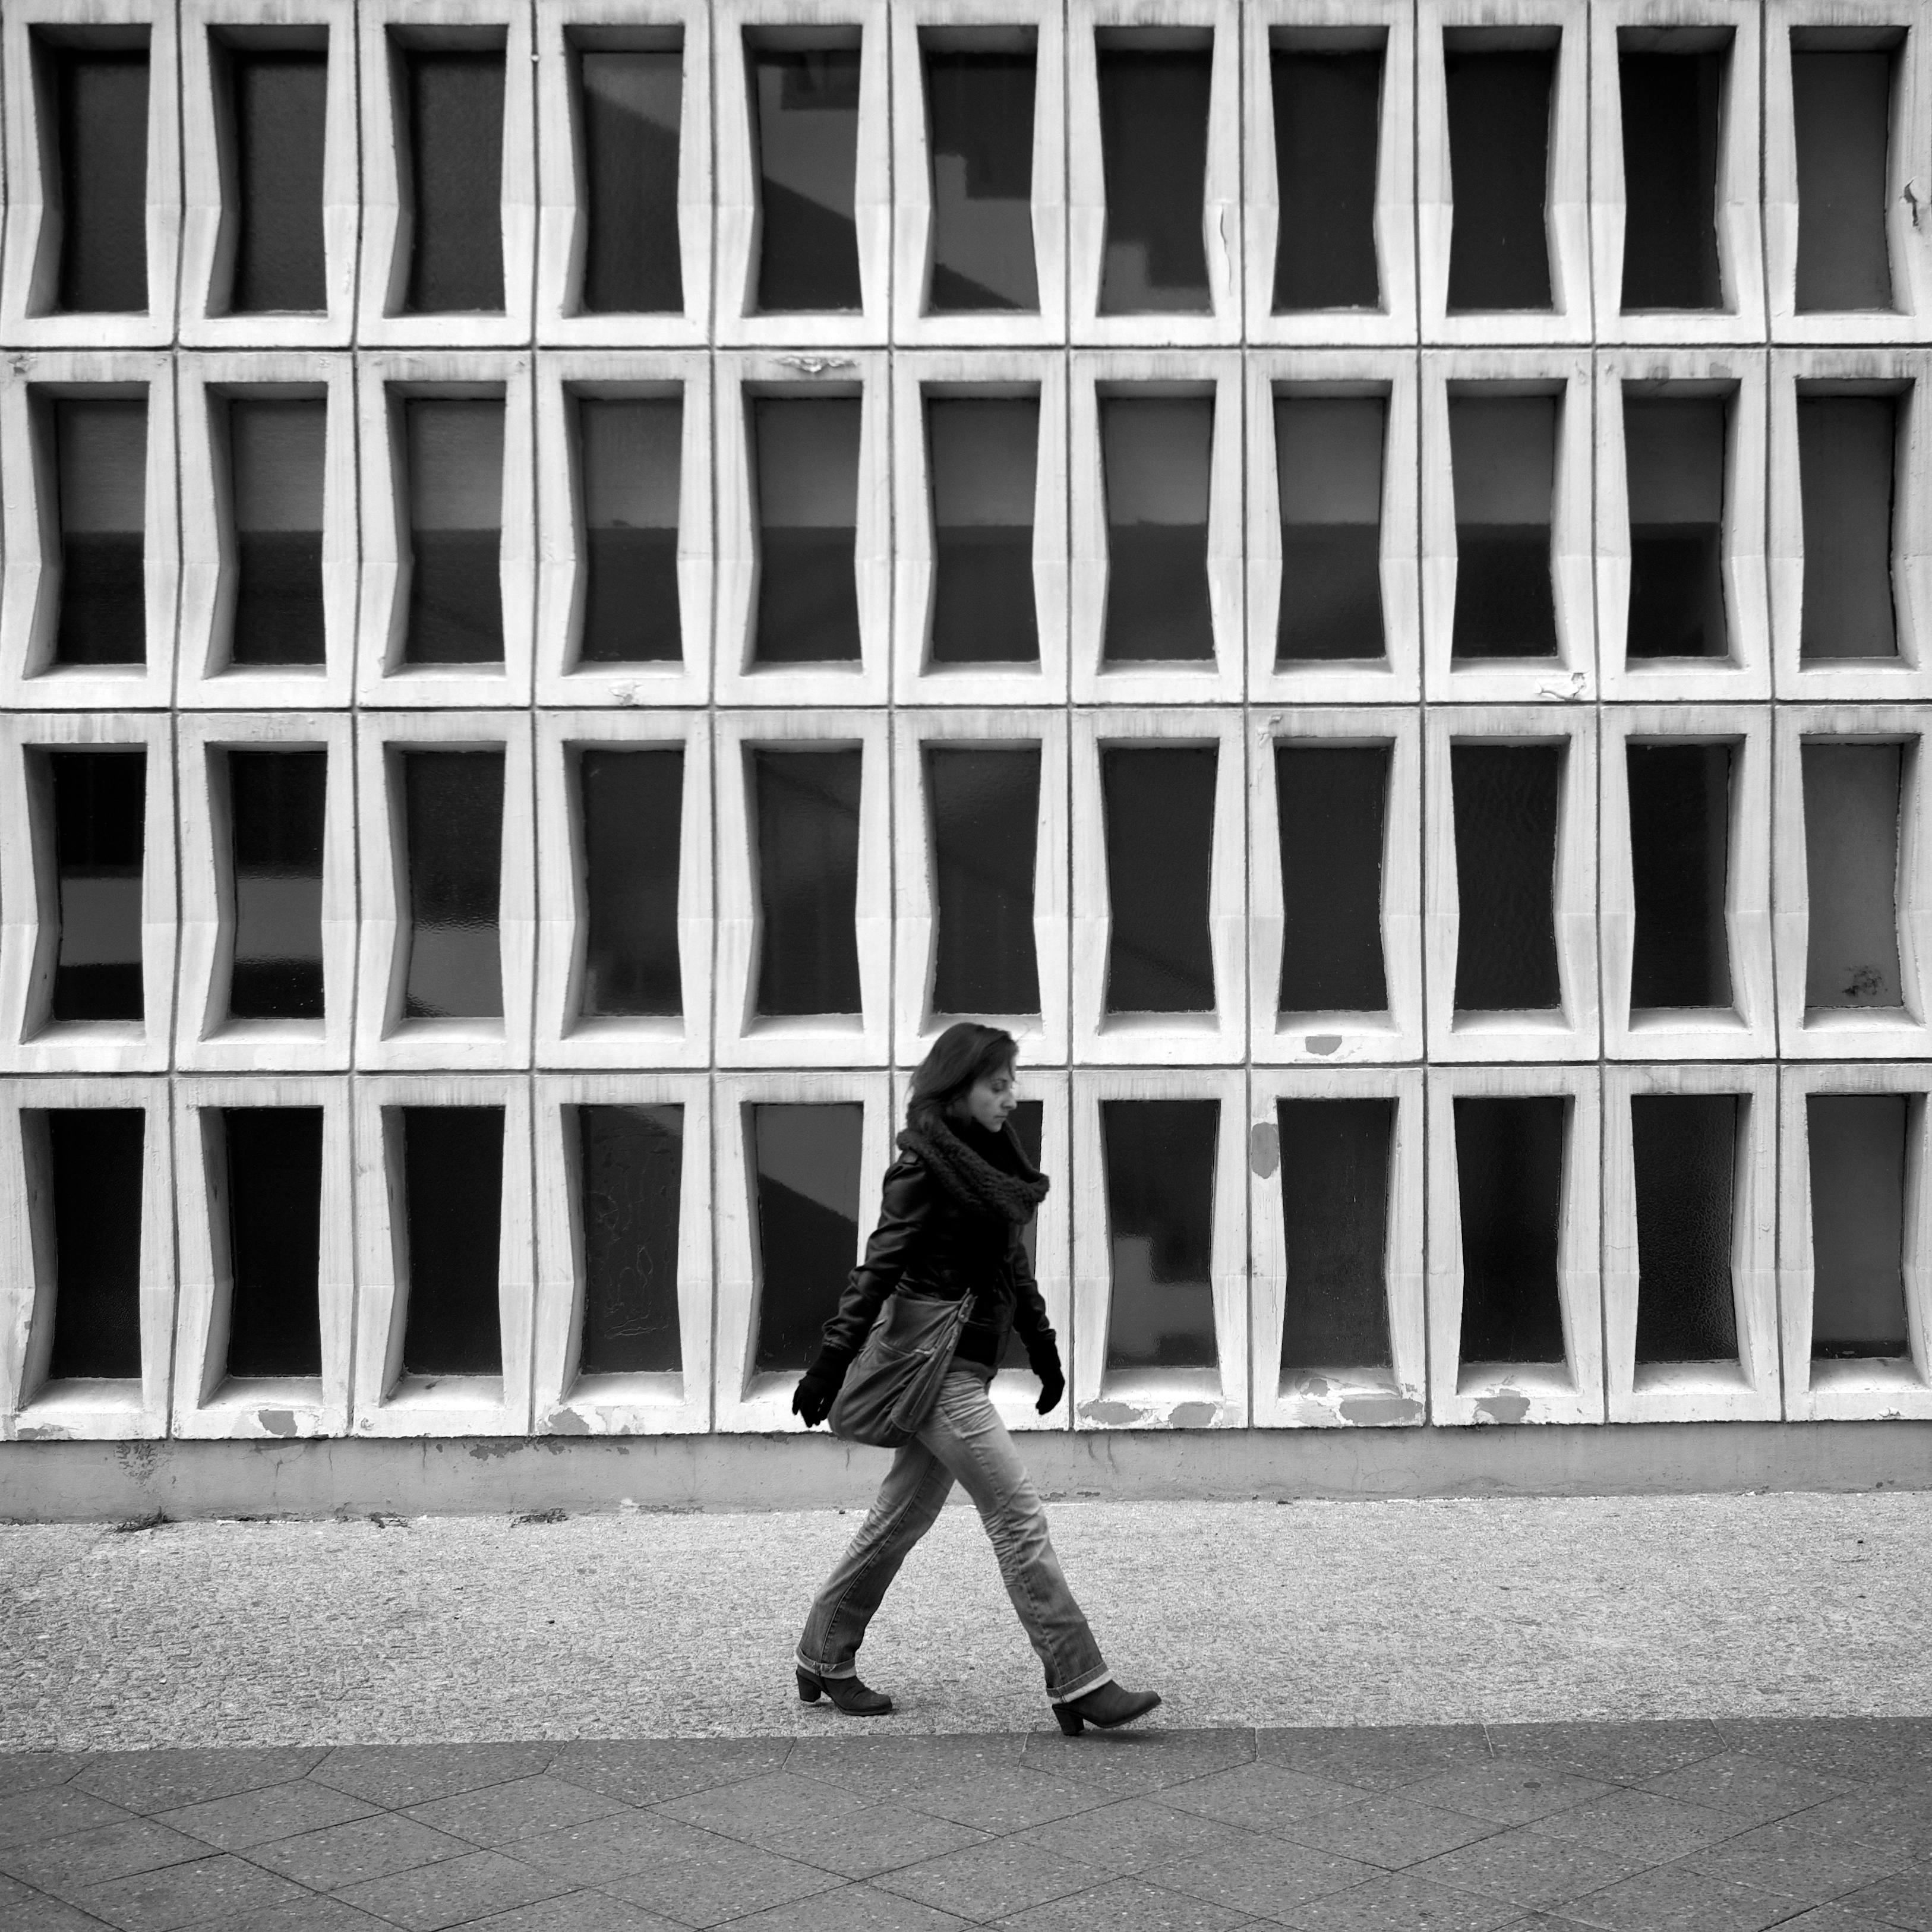
black and white, road, white, street, photography, ebook, color, training, black, monochrome, streetphotography, flickr, thomas, video, infrastructure, olympus, photograph, omd, fuji, shape, leica, monochrom, leuthard, hcb, thomasleuthard, monochrome photography